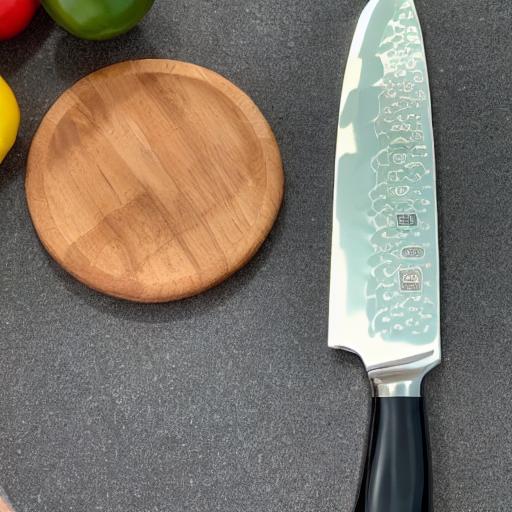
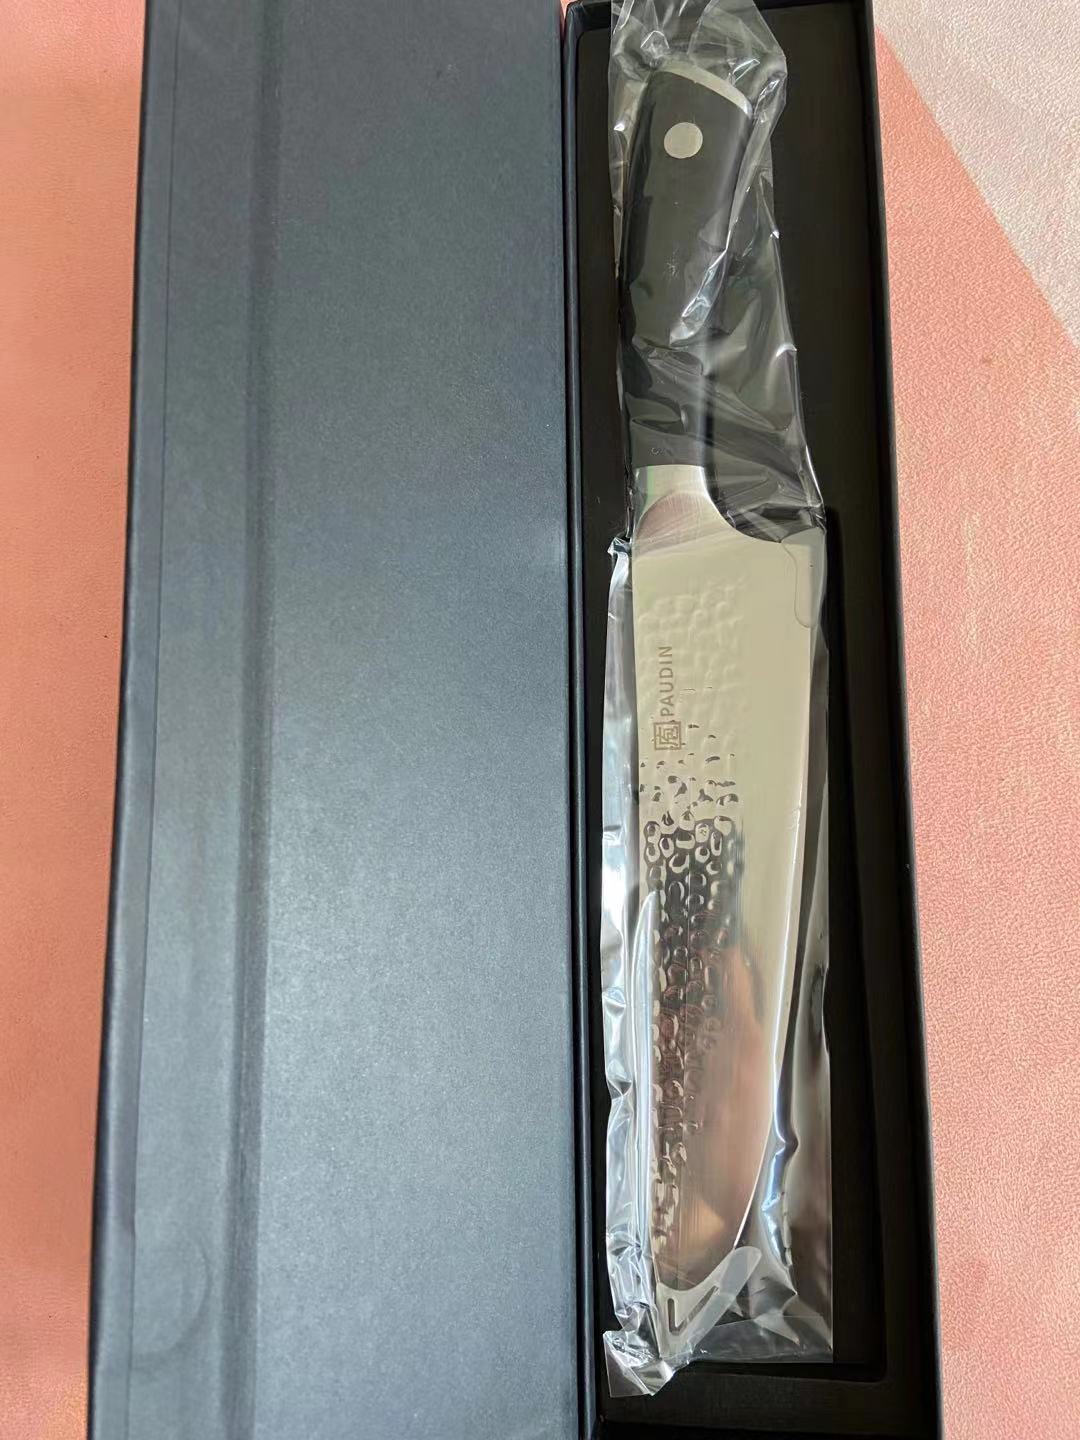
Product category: items_knife
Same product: no